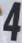
Number: 4